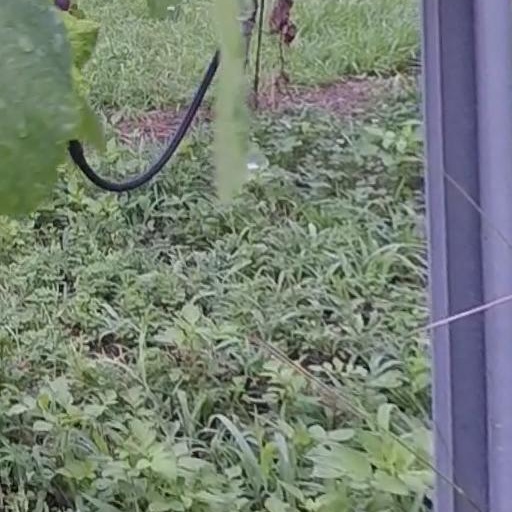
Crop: grape